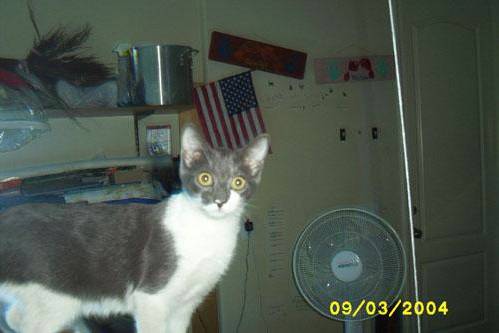
Label: cat